Urmila

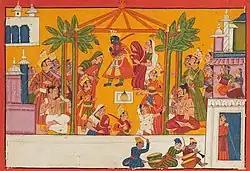
The marriage ceremony of Urmila and Lakshmana, along with the other three brothers and sisters. Folio from the Shnagri Ramayana, early 18th-century. National Museum, New Delhi

After Rama won the svayamvara of Sita, their marriage was fixed. King Dasharatha arrived in Mithila for his son's wedding and noticed that Lakshmana had feelings for Urmila , but according to tradition, Bharata and Mandavi were to marry first. King Dasharatha then arranged for Bharata to marry Mandavi and Shatrughna to marry Shrutakirti, allowing Lakshmana to marry Urmila. Ultimately, all four sisters married the four brothers, strengthening the alliance between the two kingdoms. The wedding ceremony was conducted under the guidance of Shatananda. During the homeward journey to Ayodhya, another avatar of Vishnu, Parashurama, challenged Rama to combat, on the condition that he was able to string the bow of Vishnu, Sharanga. When Rama obliged him with success, Parashurama acknowledged the former to be a form of Vishnu and departed to perform penance at the mountain Mahendra. The wedding entourage then reached Ayodhya, entering the city amid great fanfare.